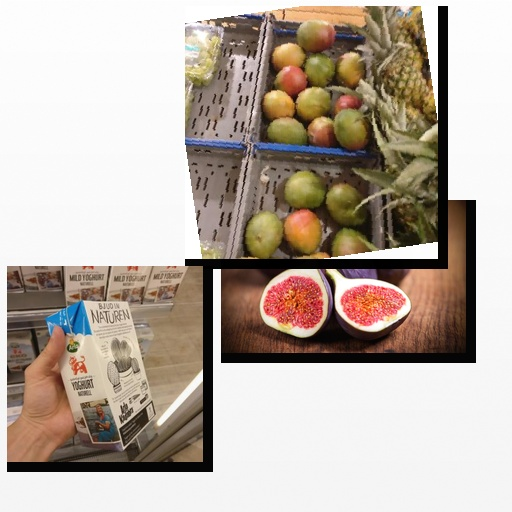
Food items: fig, natural_yogurt, mango